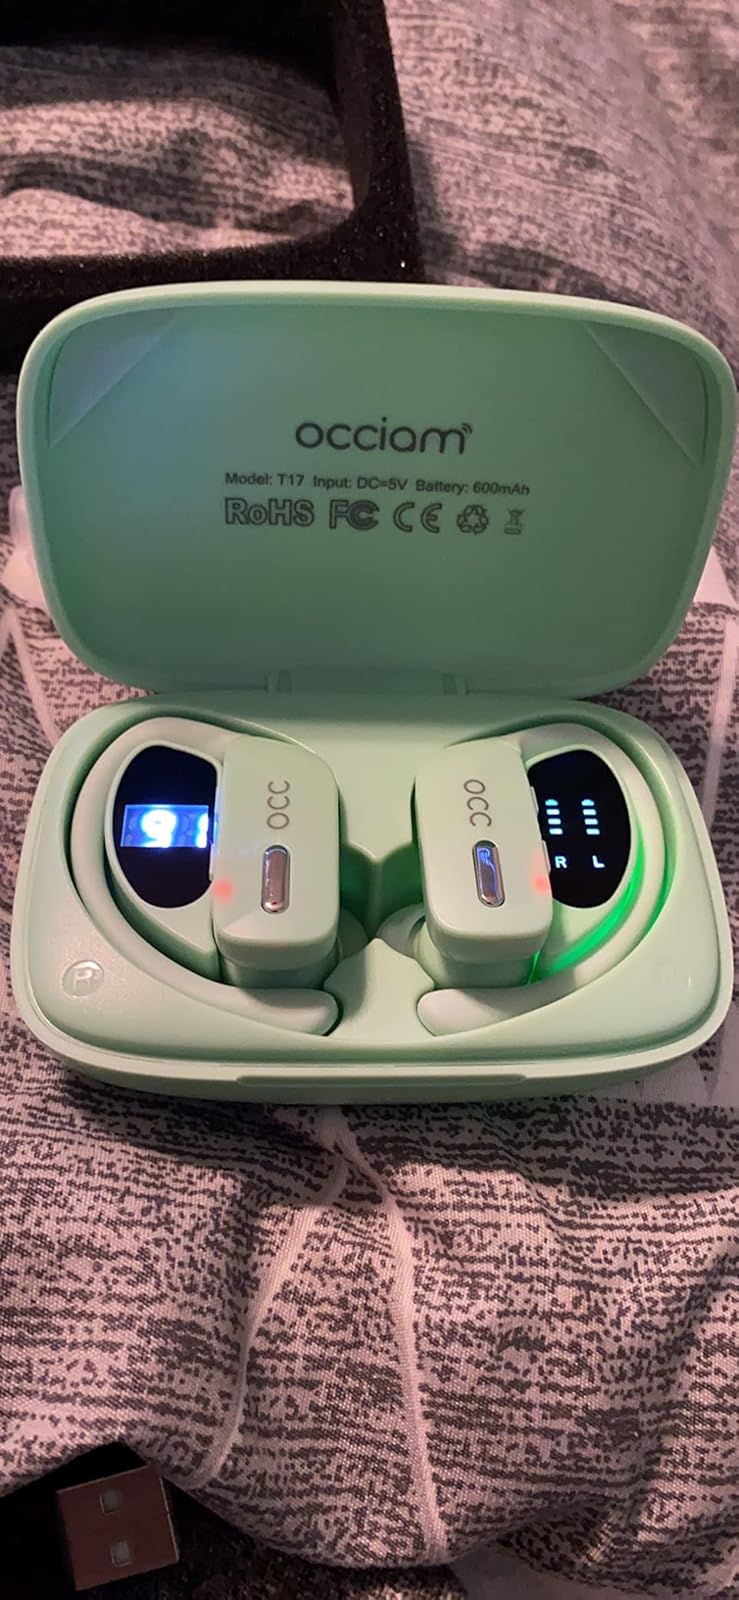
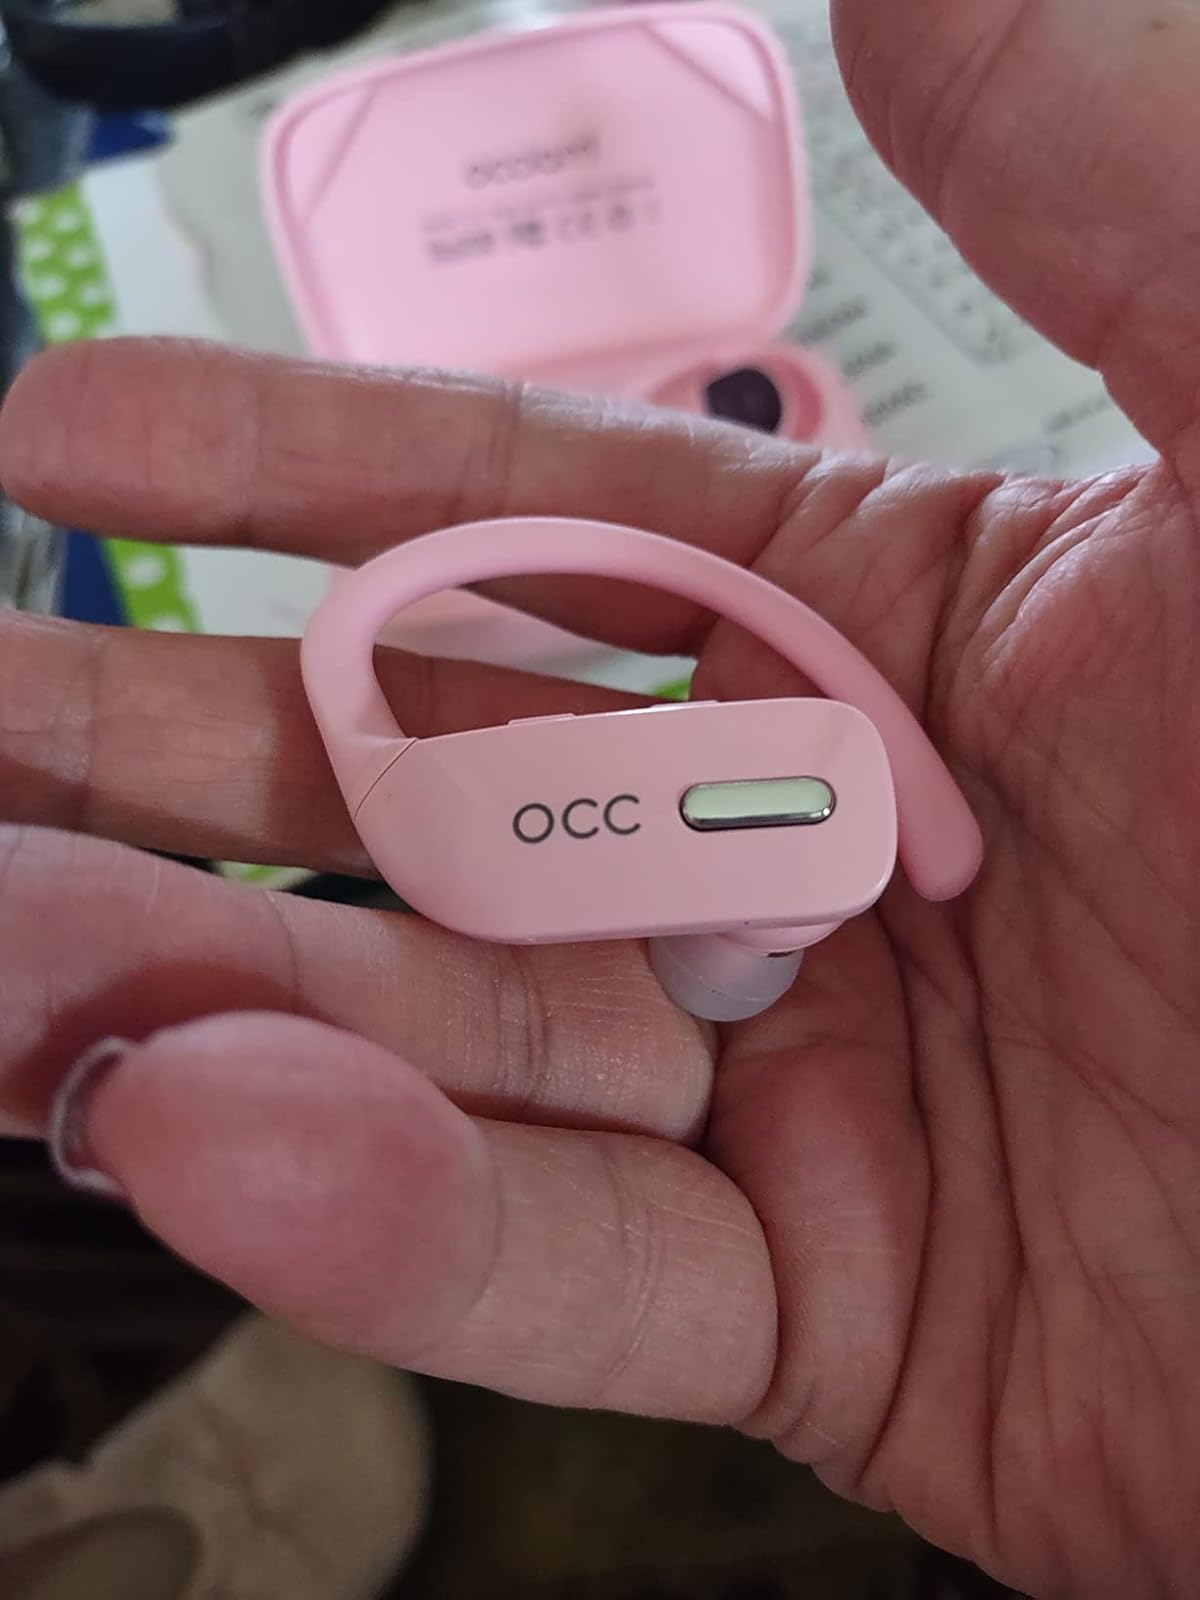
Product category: earbuds
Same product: no